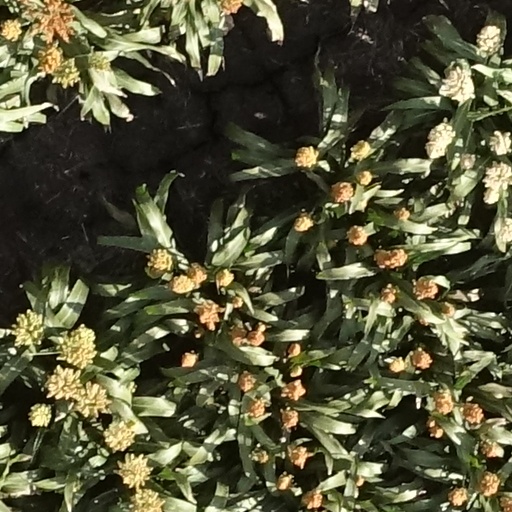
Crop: sorghum